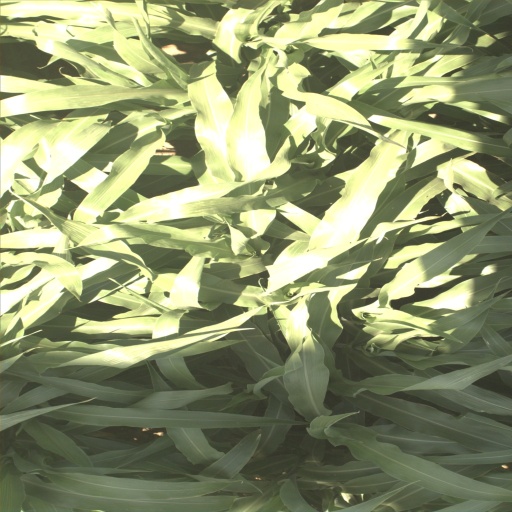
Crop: sorghum